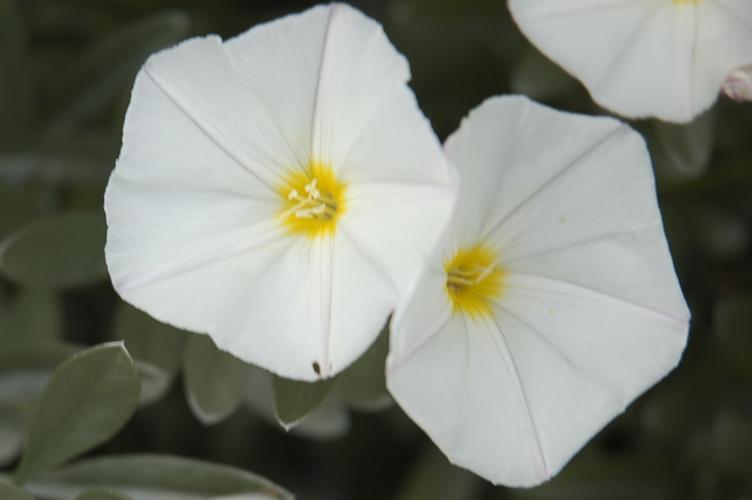
Label: silverbush